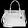
Label: Bag